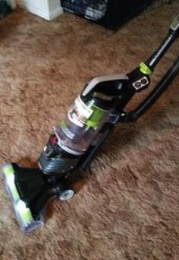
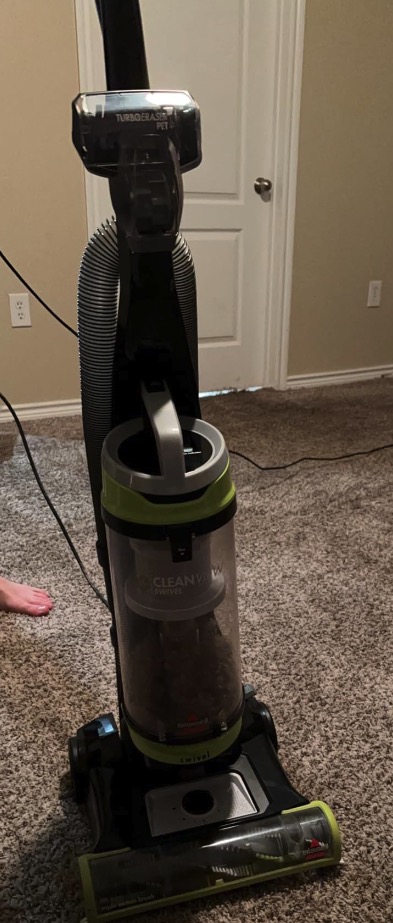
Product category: items_vacuum
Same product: no